Université de Montréal Faculty of Law

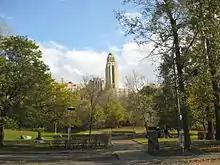
UdeM Campus

Established in 1962, the Public Law Research Centre ("Centre de recherche en droit public" (CRDP)) is the first and most important legal research centre in Canada. The CRDP is renowned for its interdisciplinary approach and work on contemporary forms of law as well as for maximizing the involvement of students in its extensive research activities. Research concentrates on three main axes: law and new social relations; law and information and communications technologies; and, law, biotechnology and community. Since 1995, the Centre publishes a bilingual electronic review, Lex Electronica, which is an international journal specializing in communications and information technologies law, health and biotechnology law, as well as theories of law and social changes. The Centre relies on the active participation of 15 full-time researchers and 50 students from a dozen different countries currently working on over 20 research projects. Among the CRDP's most important recent research projects, one deals with the various dimensions of the status of Aboriginal peoples in Canada, and another one examines questions pertaining to privacy and information security.